Franz Janowitz

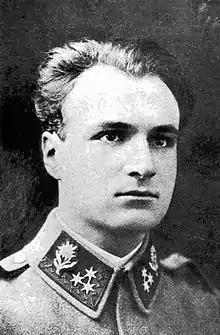
Franz Janowitz in 1914

Franz Janowitz (28 July 1892 – 4 November 1917) was an Austrian-Jewish poet, who wrote in German.